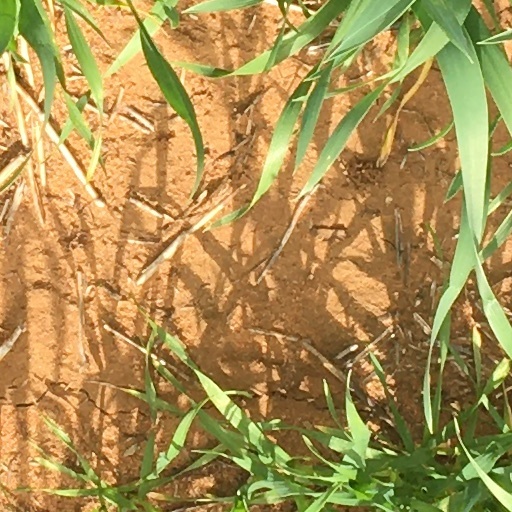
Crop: wheat